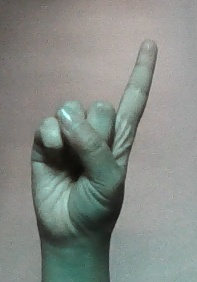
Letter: bb